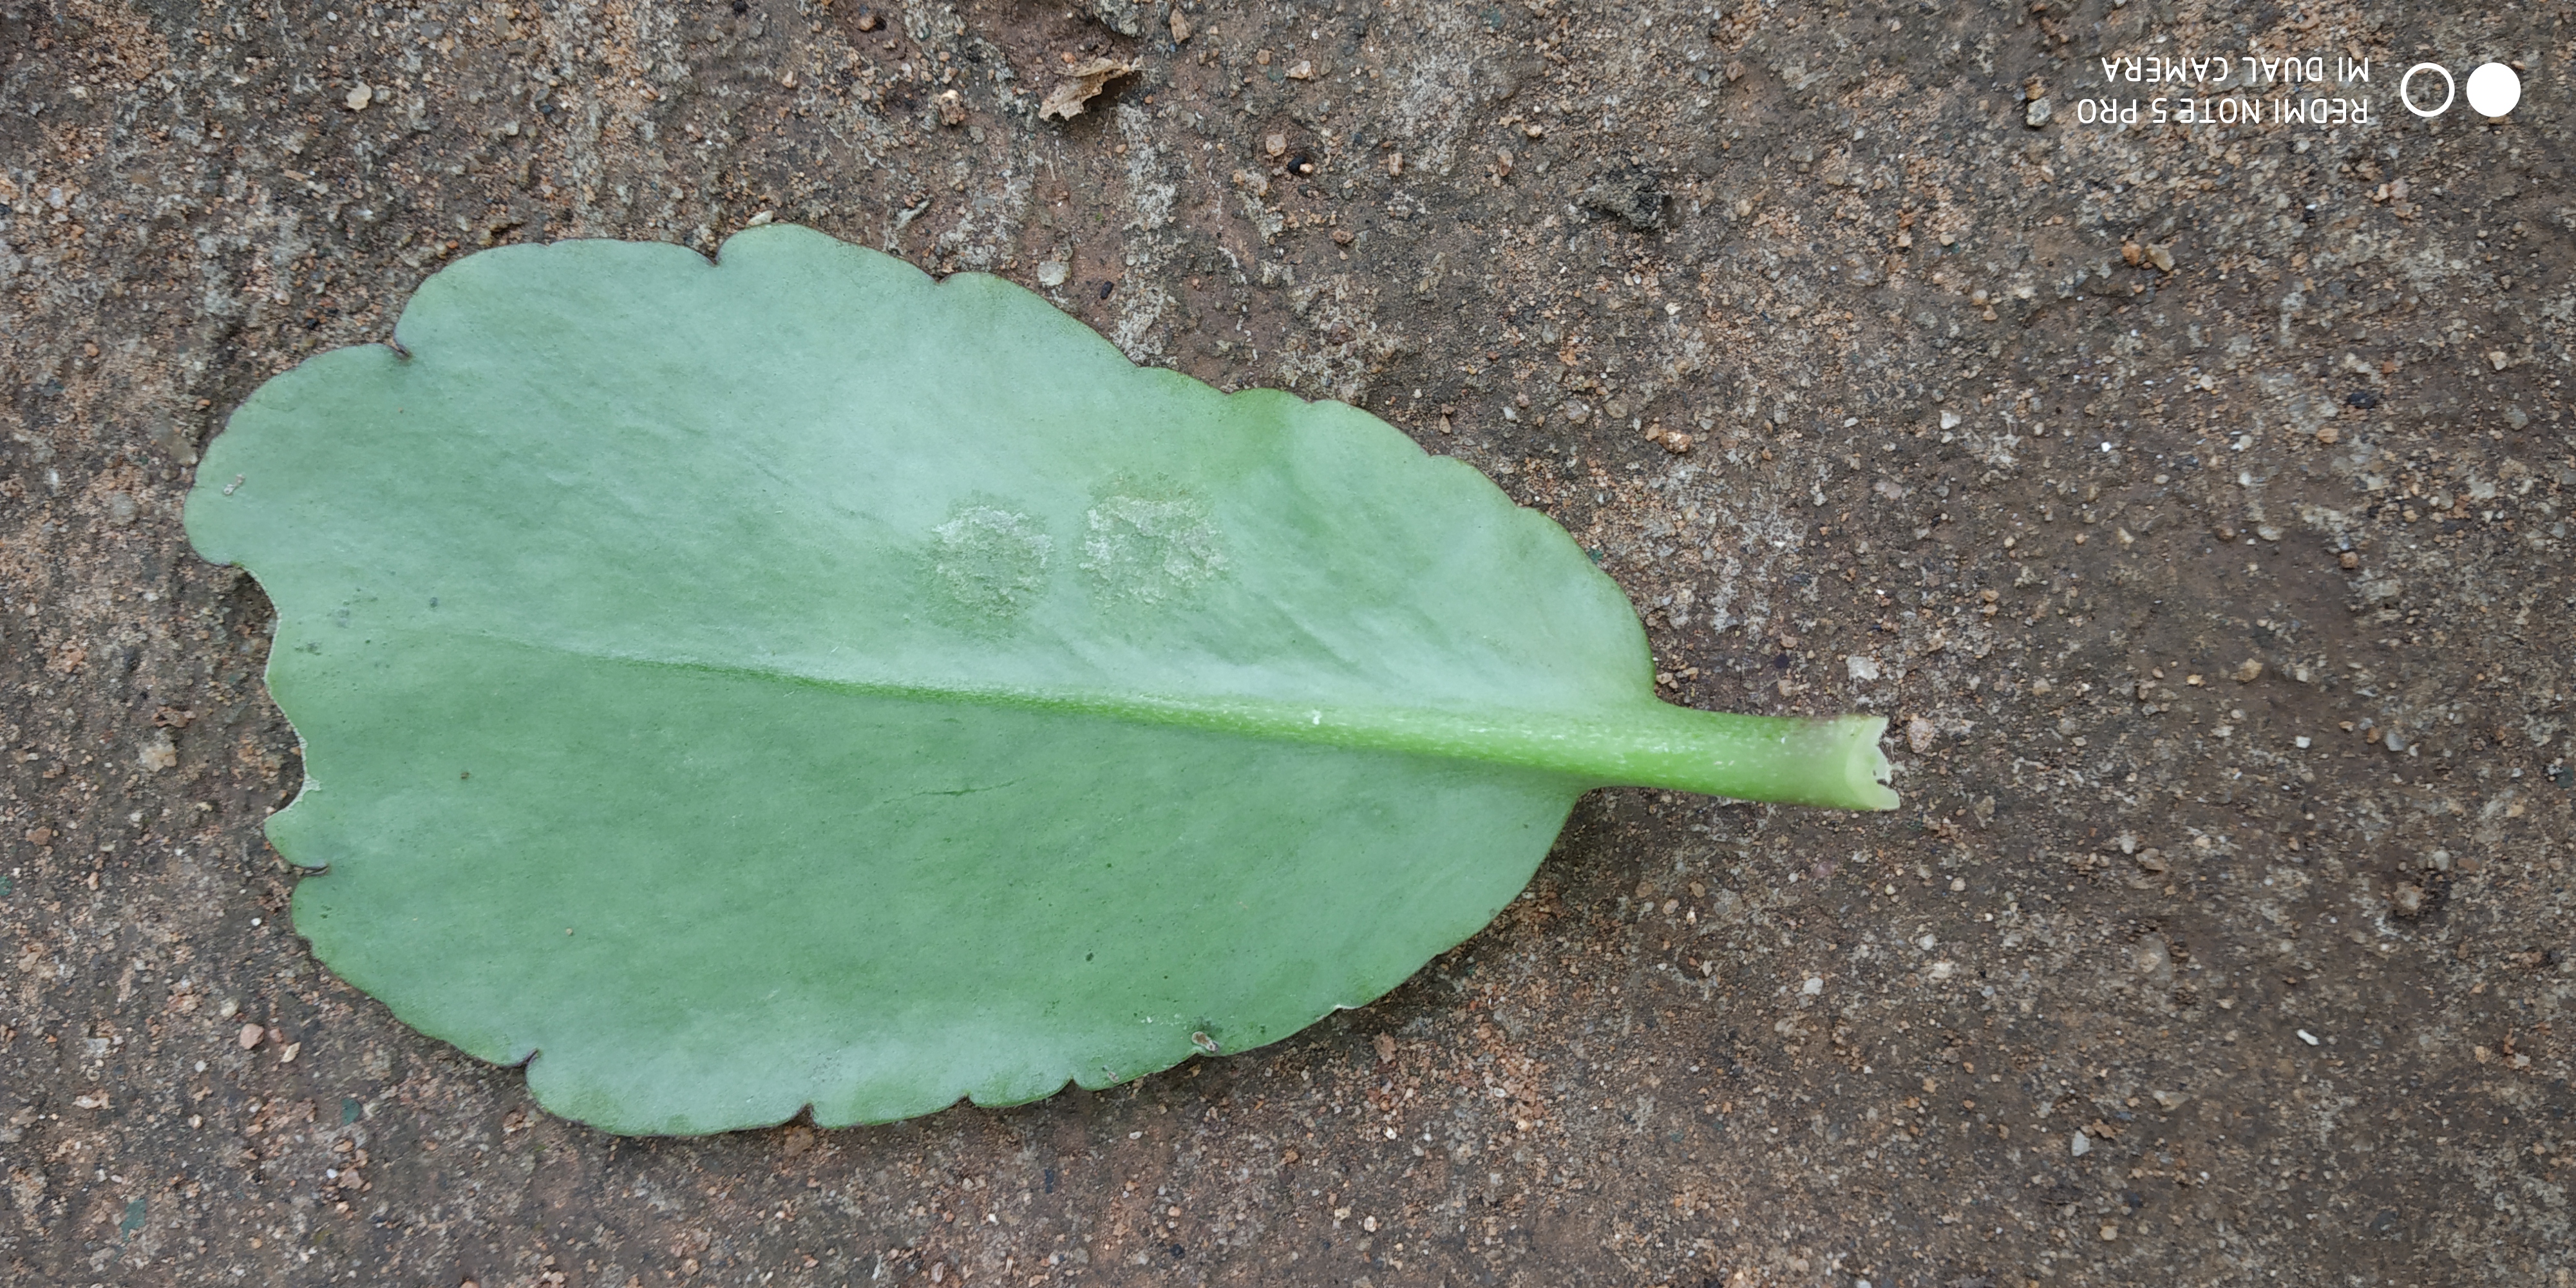
Plant: Spinach1